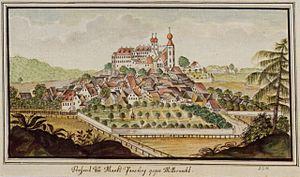
Parsberg est une ville de Bavière, située dans l'arrondissement de Neumarkt in der Oberpfalz, dans le district du Haut-Palatinat.